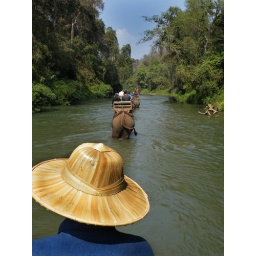
elephants in river